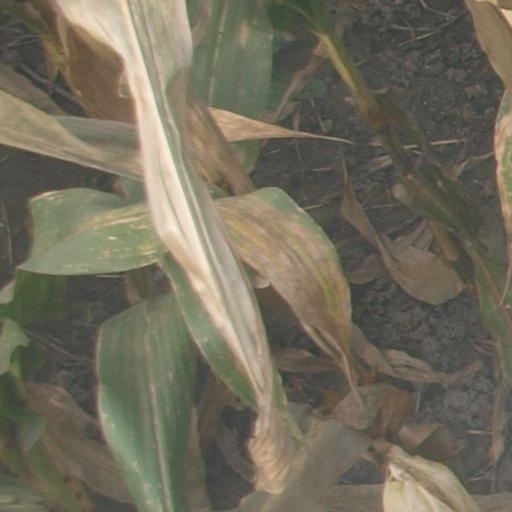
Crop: maize; corn